Percy Chapman

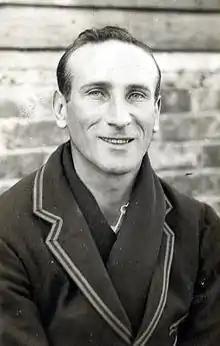
Headshot of a man in a blazer

Following the end of the 1928–29 tour, Chapman did not return to England until July, midway through the cricket season; Jack White and Arthur Carr captained England in his absence. Chapman resumed playing for Kent shortly after his return home but appeared in only seven matches, with a top-score of 28. His season was curtailed when he fell awkwardly while fielding in a match against Sussex at the beginning of August. He also missed the two MCC tours that winter to New Zealand and West Indies, neither of which involved a full-strength team.